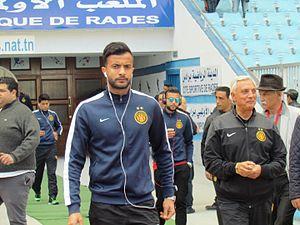
Taha Yassine Khenissi avant le derby tunisois du 1 mars 2017
Taha Yassine Khenissi, né le 6 janvier 1992 à Zarzis, est un footballeur tunisien évoluant au poste d'attaquant.